Škoda 100 mm Model 1916

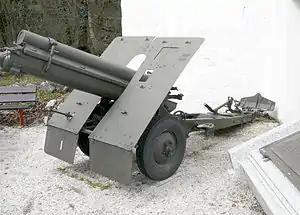
Škoda 100 mm model 1916

The Škoda 100 mm Model 1916 (100 mm M.16) was a mountain howitzer used by Austria-Hungary during World War I, developed from the 10 cm M. 14 Feldhaubitze. The Turks used a 105 mm variant, the M.16(T). The Wehrmacht redesignated this as the 10 cm GebH 16 or 16(ö). Guns acquired from Italy, after 1943, were known as 10 cm GebH 316(i); those acquired from Czechoslovakia were 10 cm GebH 16(t). The Italians referred to weapons gained either through capture or reparations as the Obice da 100/17 modello 16. The gun could be broken into three sections, intended for towing by two animal carts. The gun crew was protected by a gun shield. The Italians used lighter shells than the Czechs, which accounts for the greater range and muzzle velocity of their guns.